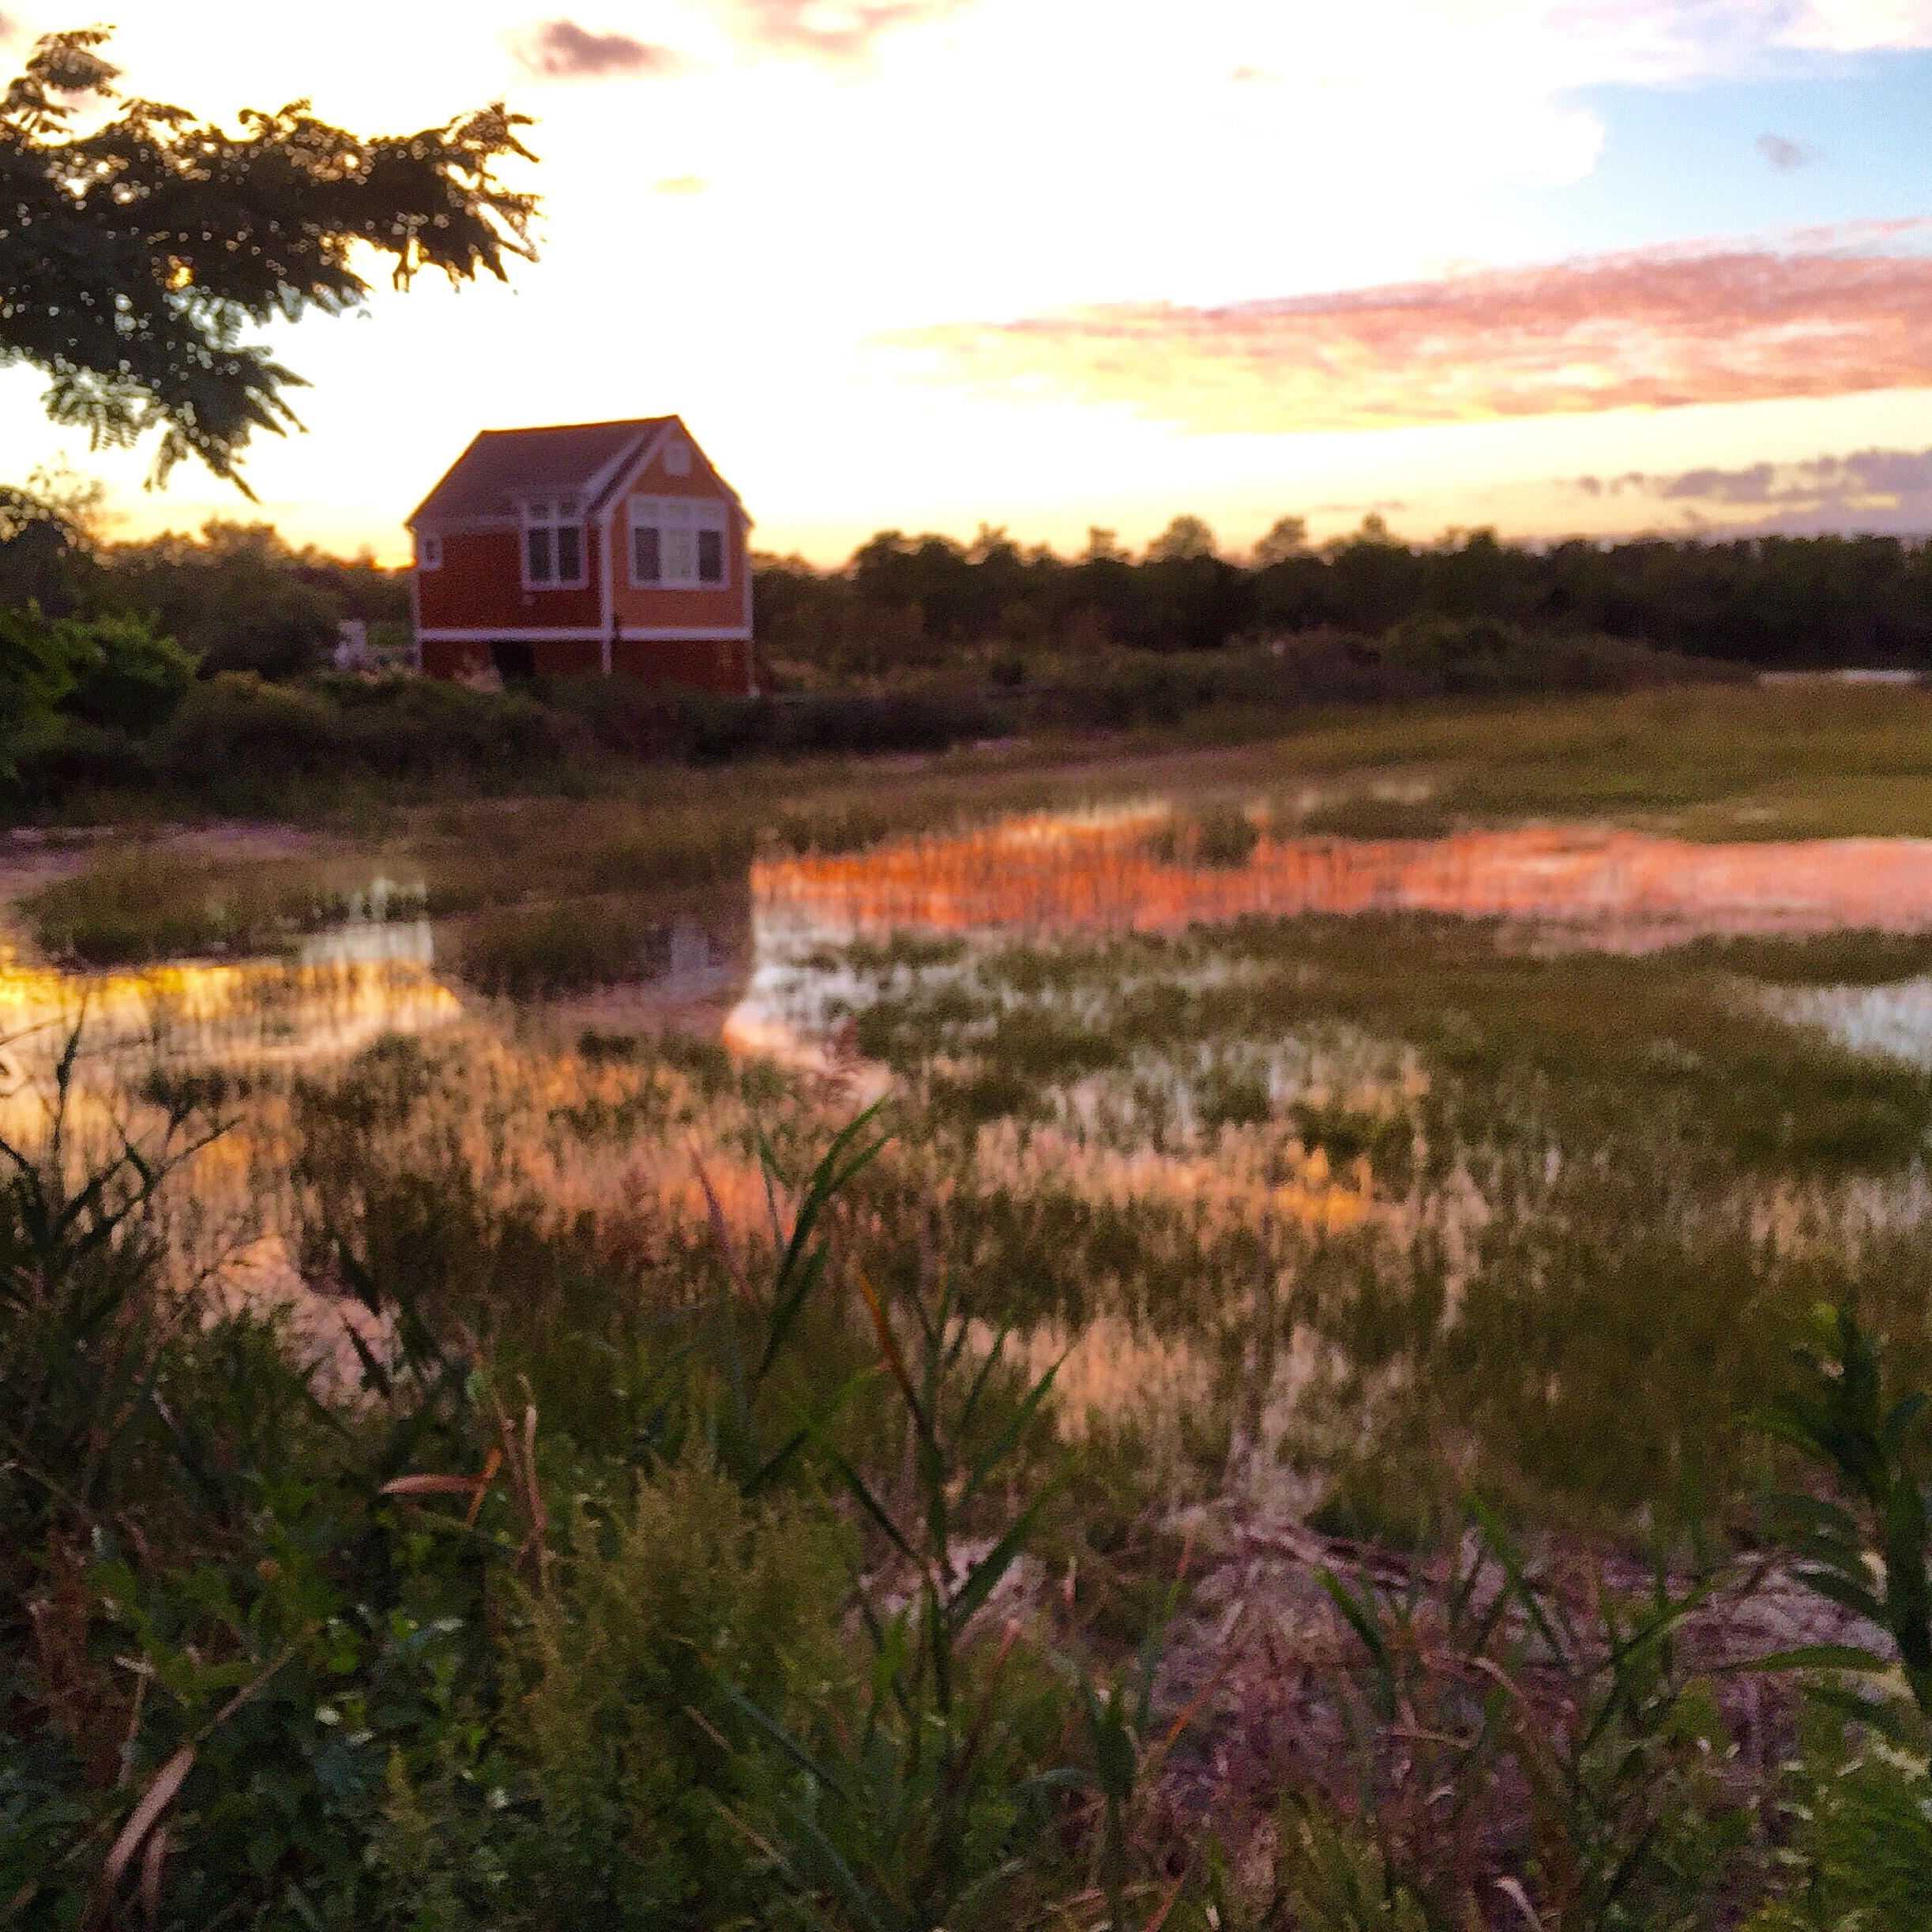
marsh, meadow, prairie, pond, wetland, bog, habitat, loch, ecosystem, natural environment